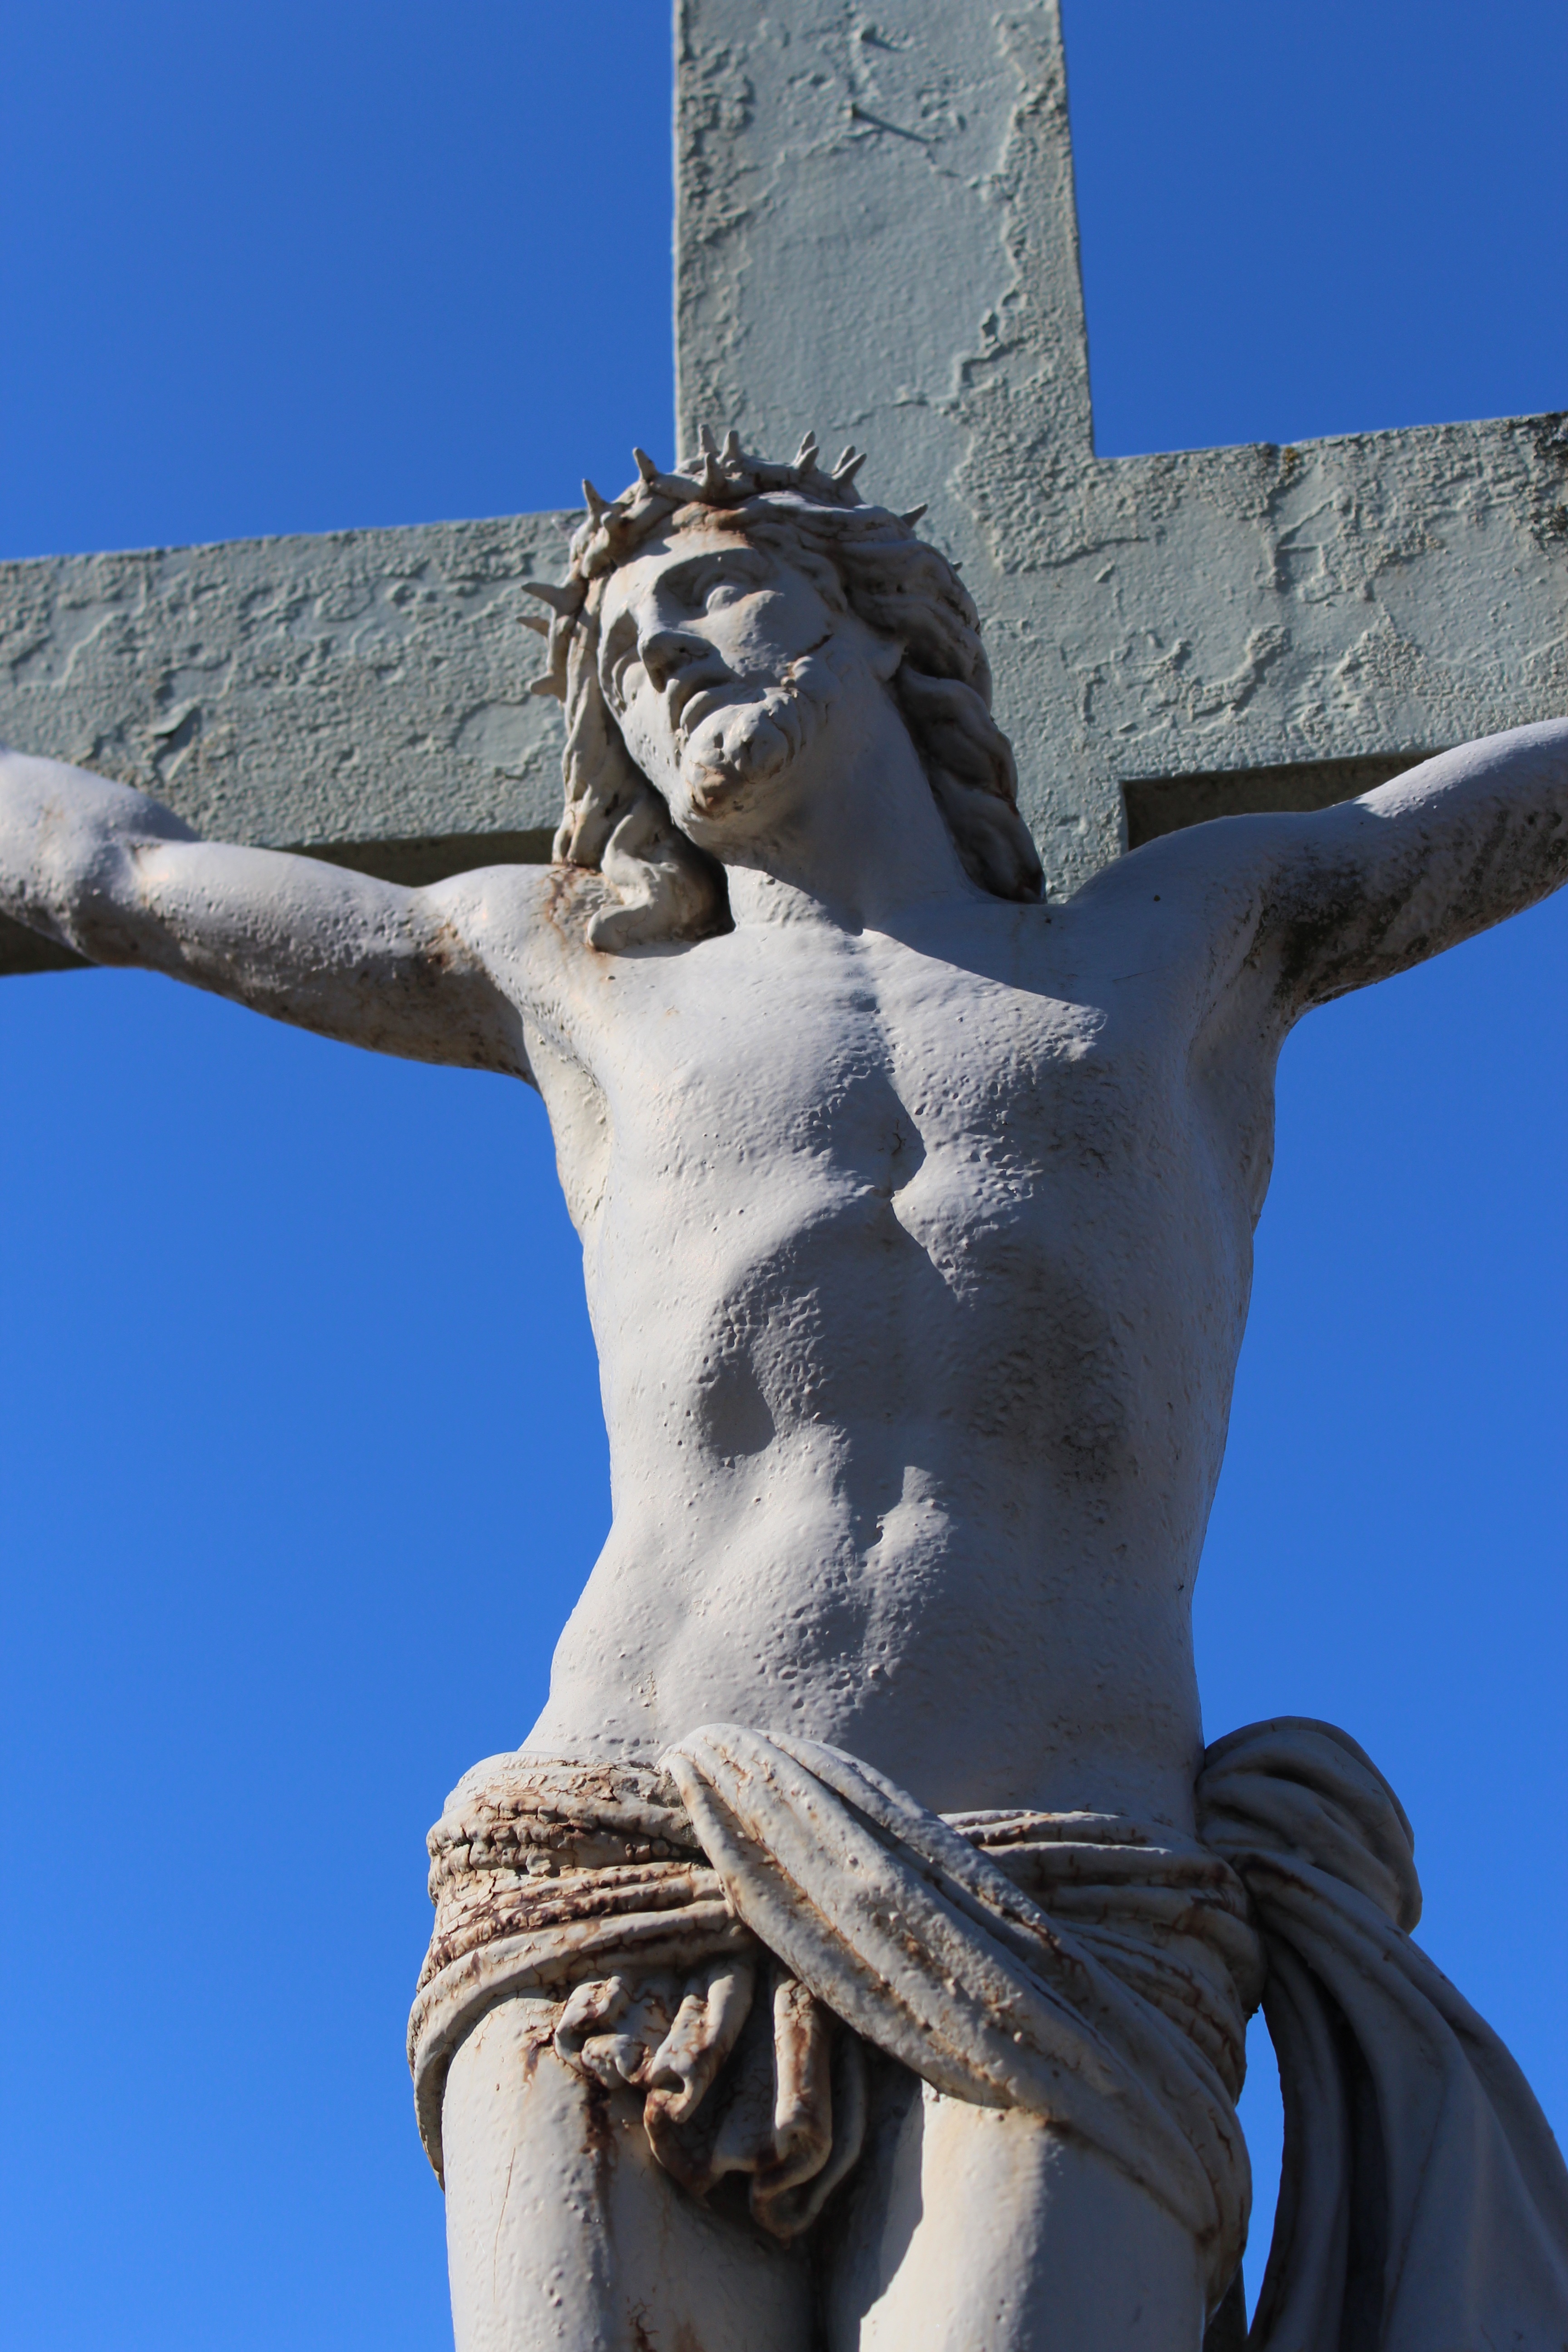
sky, monument, statue, religion, blue, cross, cemetery, sculpture, art, figure, faith, jesus, christianity, crucifixion, resurrection, mythology, sky blue, jesus christ